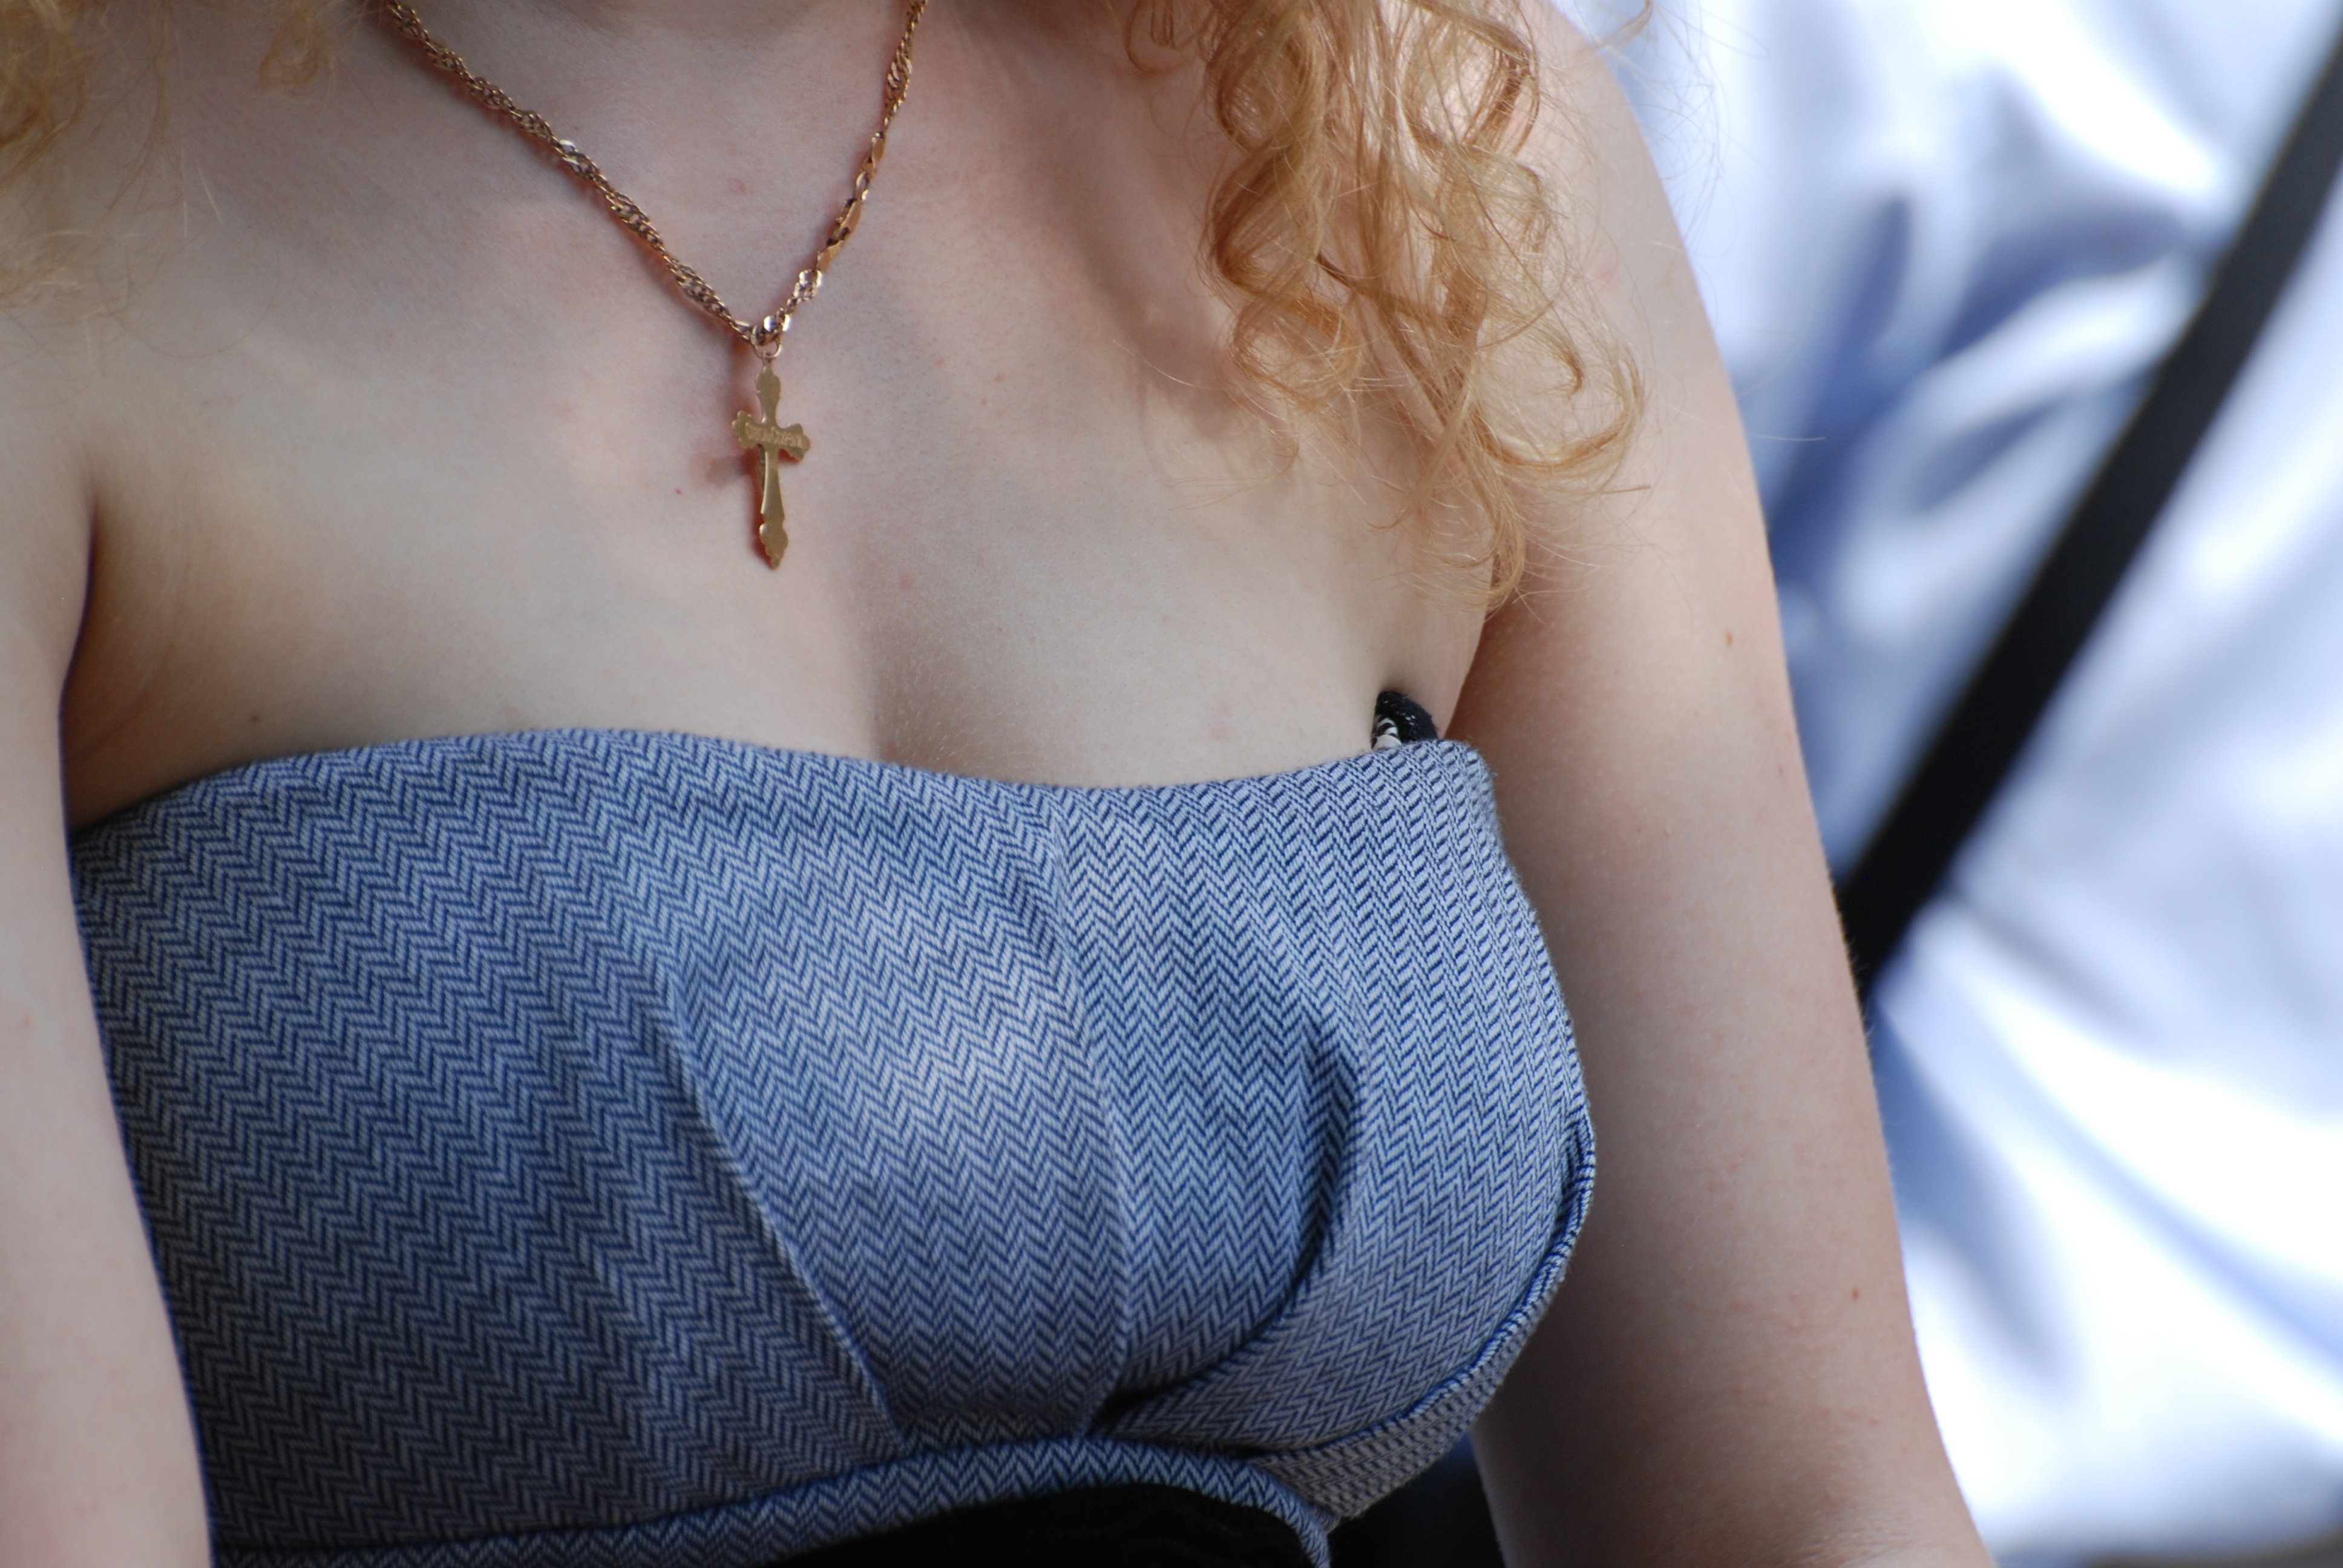
hand, girl, woman, photography, trunk, leg, model, spring, fashion, blue, nikon, clothing, arm, chest, close up, human body, dress, back, eye, thigh, skin, beauty, blond, organ, nikkor, russia, d80, 70300mm, nikond80, 70300mmf4556gvr, yaroslavl, abdomen, photo shoot, sense, undergarment